Illingworth Kerr

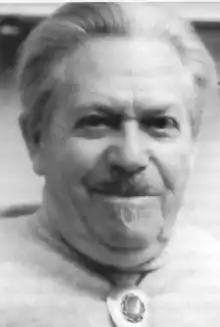
Photograph of Kerr by Dr. Paul Chapnick

Illingworth "Buck" Kerr (20 August 1905 – 6 January 1989) was a Canadian painter, illustrator and writer.